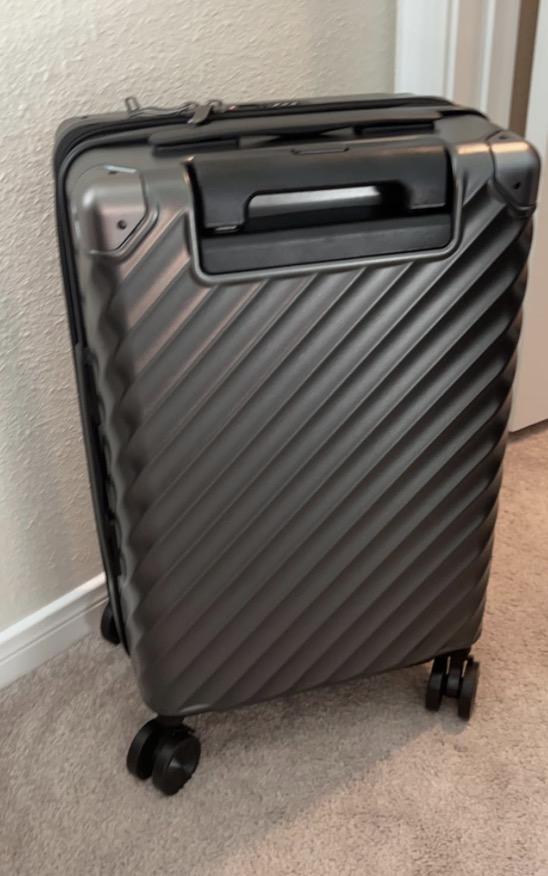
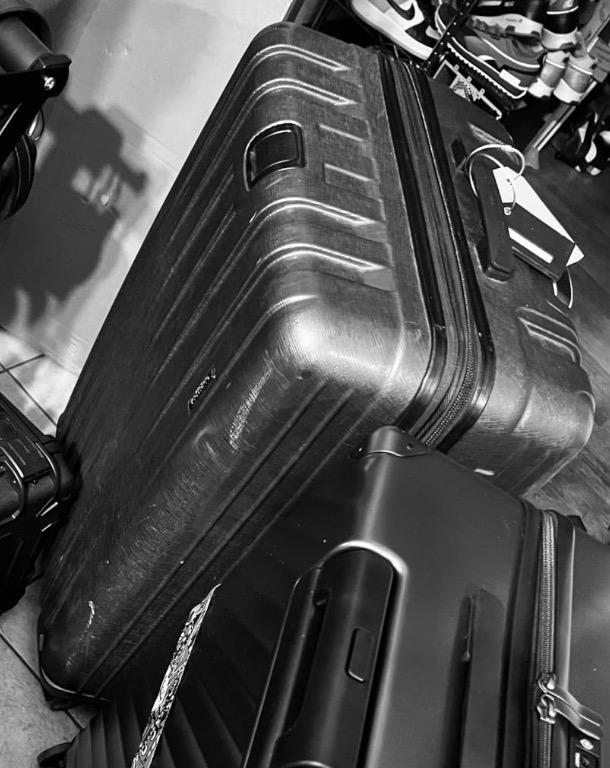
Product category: misc
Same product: yes